Olive Grace Walton

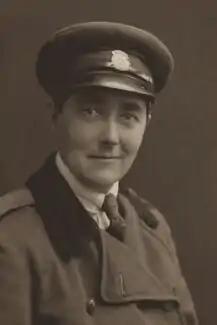
Olive Grace Walton by Olive Edis, circa 1920

Olive Grace Walton (1886–1937) was a British Suffragette who was arrested three times, imprisoned twice, and force-fed in prison after going on a hunger strike.